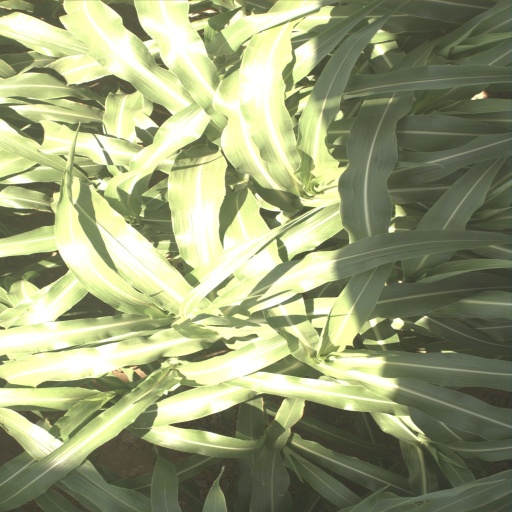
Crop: sorghum